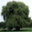
Label: willow_tree